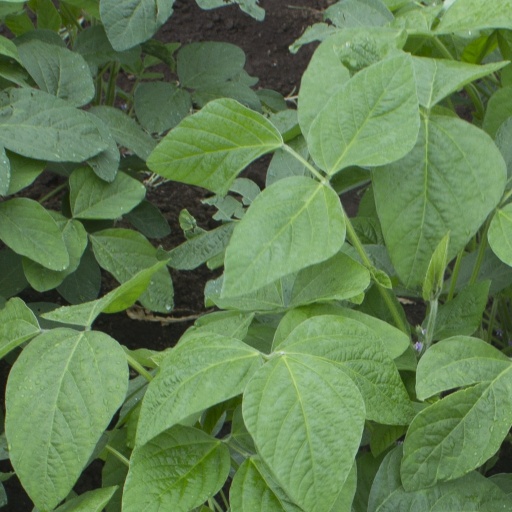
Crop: soybean